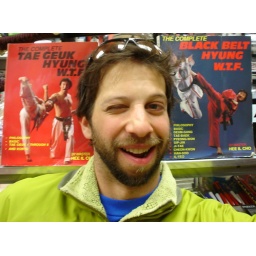
the best store in DC. things sold here:*throwing stars*ninja swords*grappling hooks*blow guns*fat golden buddhas*potted bamboo plants*WTF books